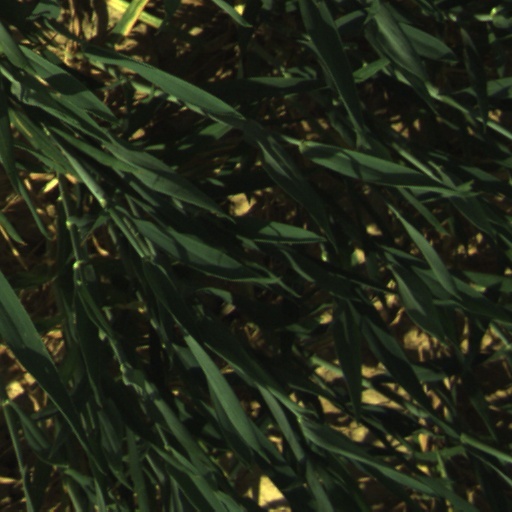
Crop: wheat